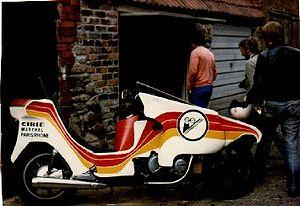
Une moto « pieds en avant » est une classe de motos qui veut voir d'un œil nouveau le concept du deux-roues, et créer une nouvelle forme pratique de transport de personnes. Le nom de « pieds en avant » a d'abord été utilisé par Royce Creasey et désigne la position assise du pilote, avec les deux pieds en avant des mains comme dans une voiture, contrairement aux vélos où le pilote est à califourchon et les mains sont en avant des pieds. Comme il existe d'autres types de moto qui ont une position « pieds en avant », un autre terme parfois utilisé est véhicule avancé à piste unique.